Lucy Bloom

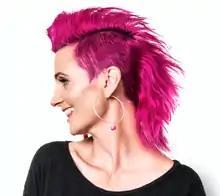
Bloom in April 2014

Lucy Bloom (born Lucy Schaffler; 26 November 1973) is the former Chief Executive Officer (CEO) of Sunrise Cambodia and the former CEO of Hamlin Fistula Ethiopia. She is now a full time speaker and author.